Bahir

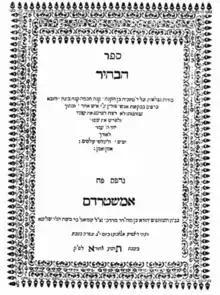
Title page of "Bahir", 1651 edition

The 13th-century kabbalist, Rabbi Isaac HaKohen, reports that the "Sefer HaBahir" "came from the Land of Israel to the early pietists, the sages of Ashkenaz, the kabbalists of Germany and from there to the early wise men in Provence who chase after all sorts of written (records of) wisdom, those who know the divine, supernal knowledge. But they saw only part of the book and not all of it because they did not see it in its entirety, in its complete form."